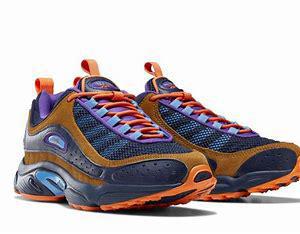
Brand: Reebok
Model: Daytona DMX Ii